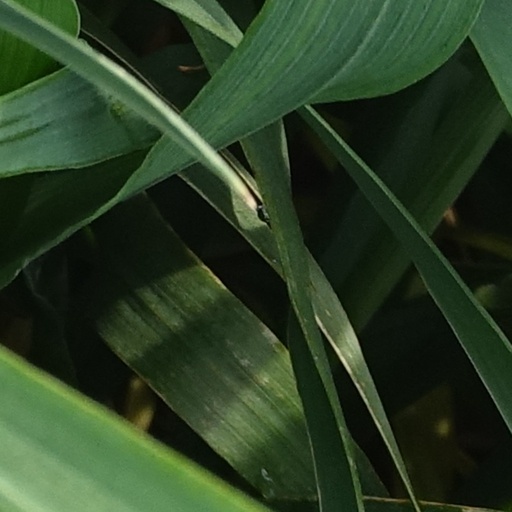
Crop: wheat